Kultur (film)

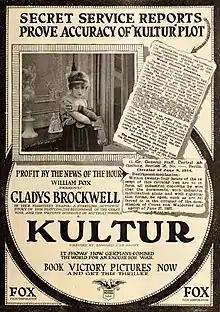
Promotional advertisement

Kultur is a 1918 American silent film directed by Edward J. Le Sainte starring Gladys Brockwell in the lead role as Countess Griselda Von Arenburg. No copies of the film are known to exist per the Library of Congress.